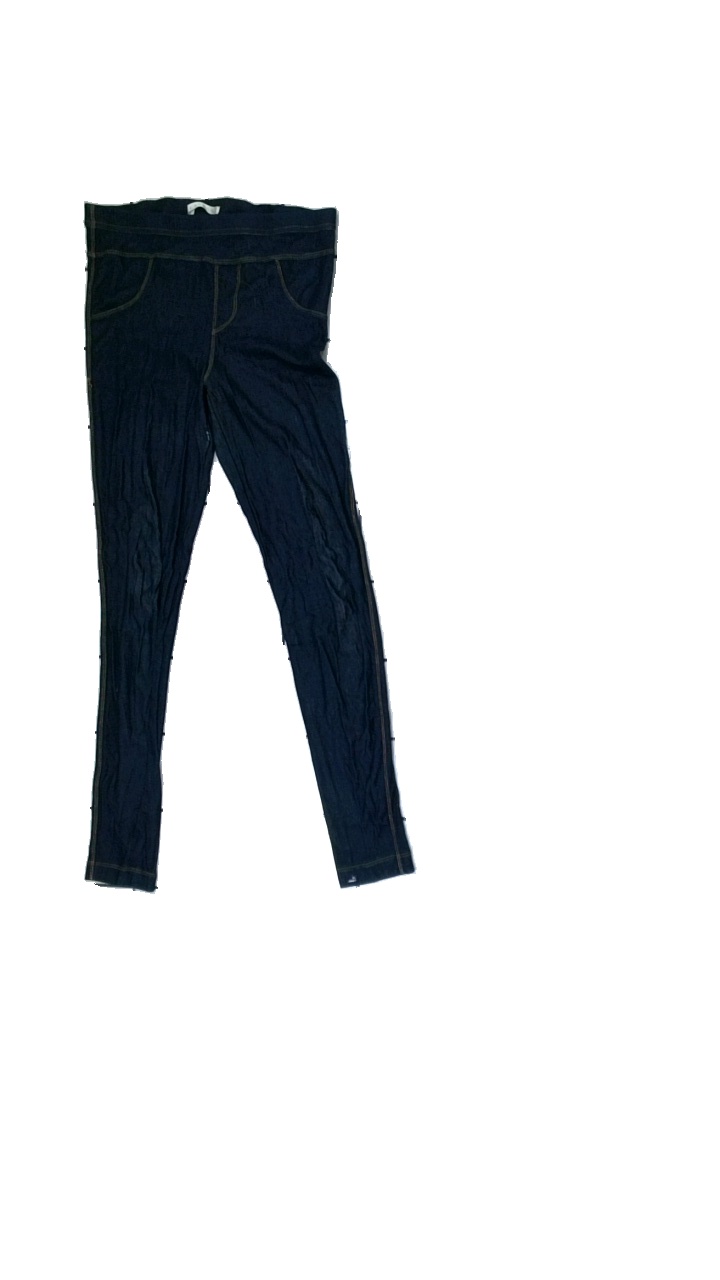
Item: Tights (Children)
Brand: Kanvas
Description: blue legging
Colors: Blue
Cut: Tight
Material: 100% Viscose
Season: All
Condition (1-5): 2
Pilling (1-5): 5
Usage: Recycle
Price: <50